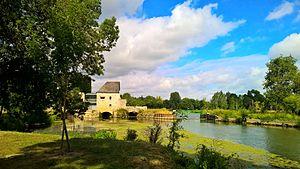
Moulin à eau dit moulin du Froment, sur les bords du Loir à Villevêque (Maine-et-Loire, France).
Villevêque est une ancienne commune française située dans le département de Maine-et-Loire, en région Pays de la Loire, devenue le 1ᵉʳ janvier 2019, une commune déléguée de la commune nouvelle de Rives-du-Loir-en-Anjou.
Villevêque est une ancienne commune française située dans le département de Maine-et-Loire, en région Pays de la Loire, devenue le 1ᵉʳ janvier 2019, une commune déléguée de la commune nouvelle de Rives-du-Loir-en-Anjou.